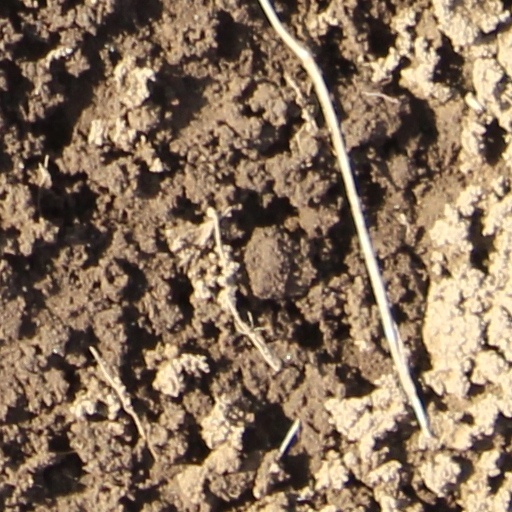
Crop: wheat